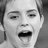
Emotion: surprise